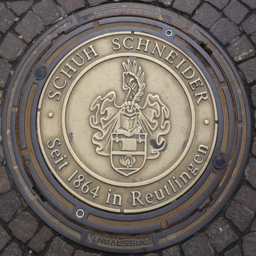
this is a beautiful unique manhole cover located .